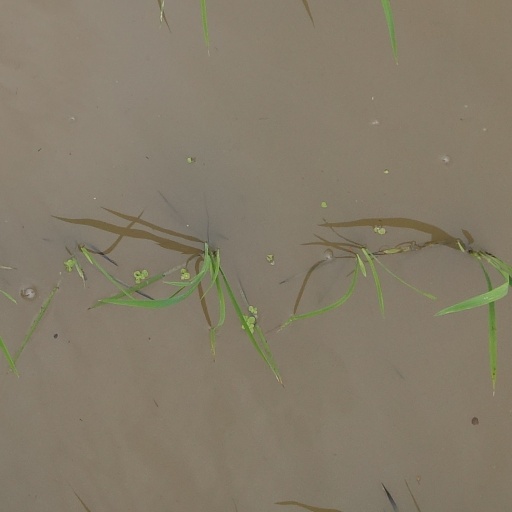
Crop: rice